Vitaly Petrov

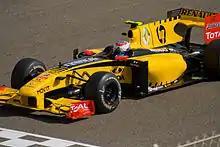
When Petrov drove for Renault at the 2010 Bahrain Grand Prix, it was the first time a Russian had driven in the Formula One World Championship.

Petrov was linked to joining Sauber, Renault F1 and Campos for the season. He was announced as a Renault driver on 31 January and thus became the first Russian driver in the Formula One World Championship. He was signed for a one-year deal, with an option for a further two. He was very close to signing for Campos but he felt Renault was the best option for him. He also mentioned that he had no major sponsors from Russia backing him just his dad and some of his friends. Some of his dad's friends included Vladimir Putin who drove the Renault F1 car and on 4 January 2011 revealed that Sergei Chemezov of Rostec and Leonid Mikhelson of Novatek would provide financial assistance to the Renault F1 team and its driver Petrov. Previously, on 1 March 2010, Carlos Ghosn met with Putin to announce that Renault F1 would have Petrov as its driver after Petrov's manager, , had sent a letter to Putin asking Putin for assistance. Alexander Petrov, Vitaly's father, admitted that his best friend "Antiquary" or , who is the leader of the Vyborg Russian Mafia and is a close friend of Putin, is a major sponsor of the Renault F1 team and its driver Vitaly Petrov, too. Petrov stated that his goal is to start scoring points by mid-season. His teammate for his debut season with the new Renault R30 car was Robert Kubica. After qualifying seventeenth, Petrov's first race ended prematurely when the team found his right-front suspension strut to be damaged, which the Russian suspected to have been caused by hitting a kerb too hard. He had been chasing Rubens Barrichello for tenth place and a World Championship point at the time of the incident.